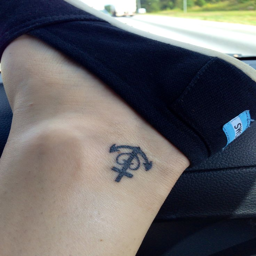
we have this hope as an anchor for the soul , firm and secure .